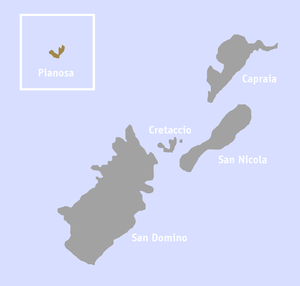
L'Île de Pianosa est une petite île inhabitée de la région des Pouilles en Italie. Elle fait partie de l'archipel des Îles Tremiti dans la mer Adriatique. Avec une superficie de 13 hectares, elle est nettement plus petite que les trois principales îles de l'archipel que sont San Nicola, San Domino et Capraia.